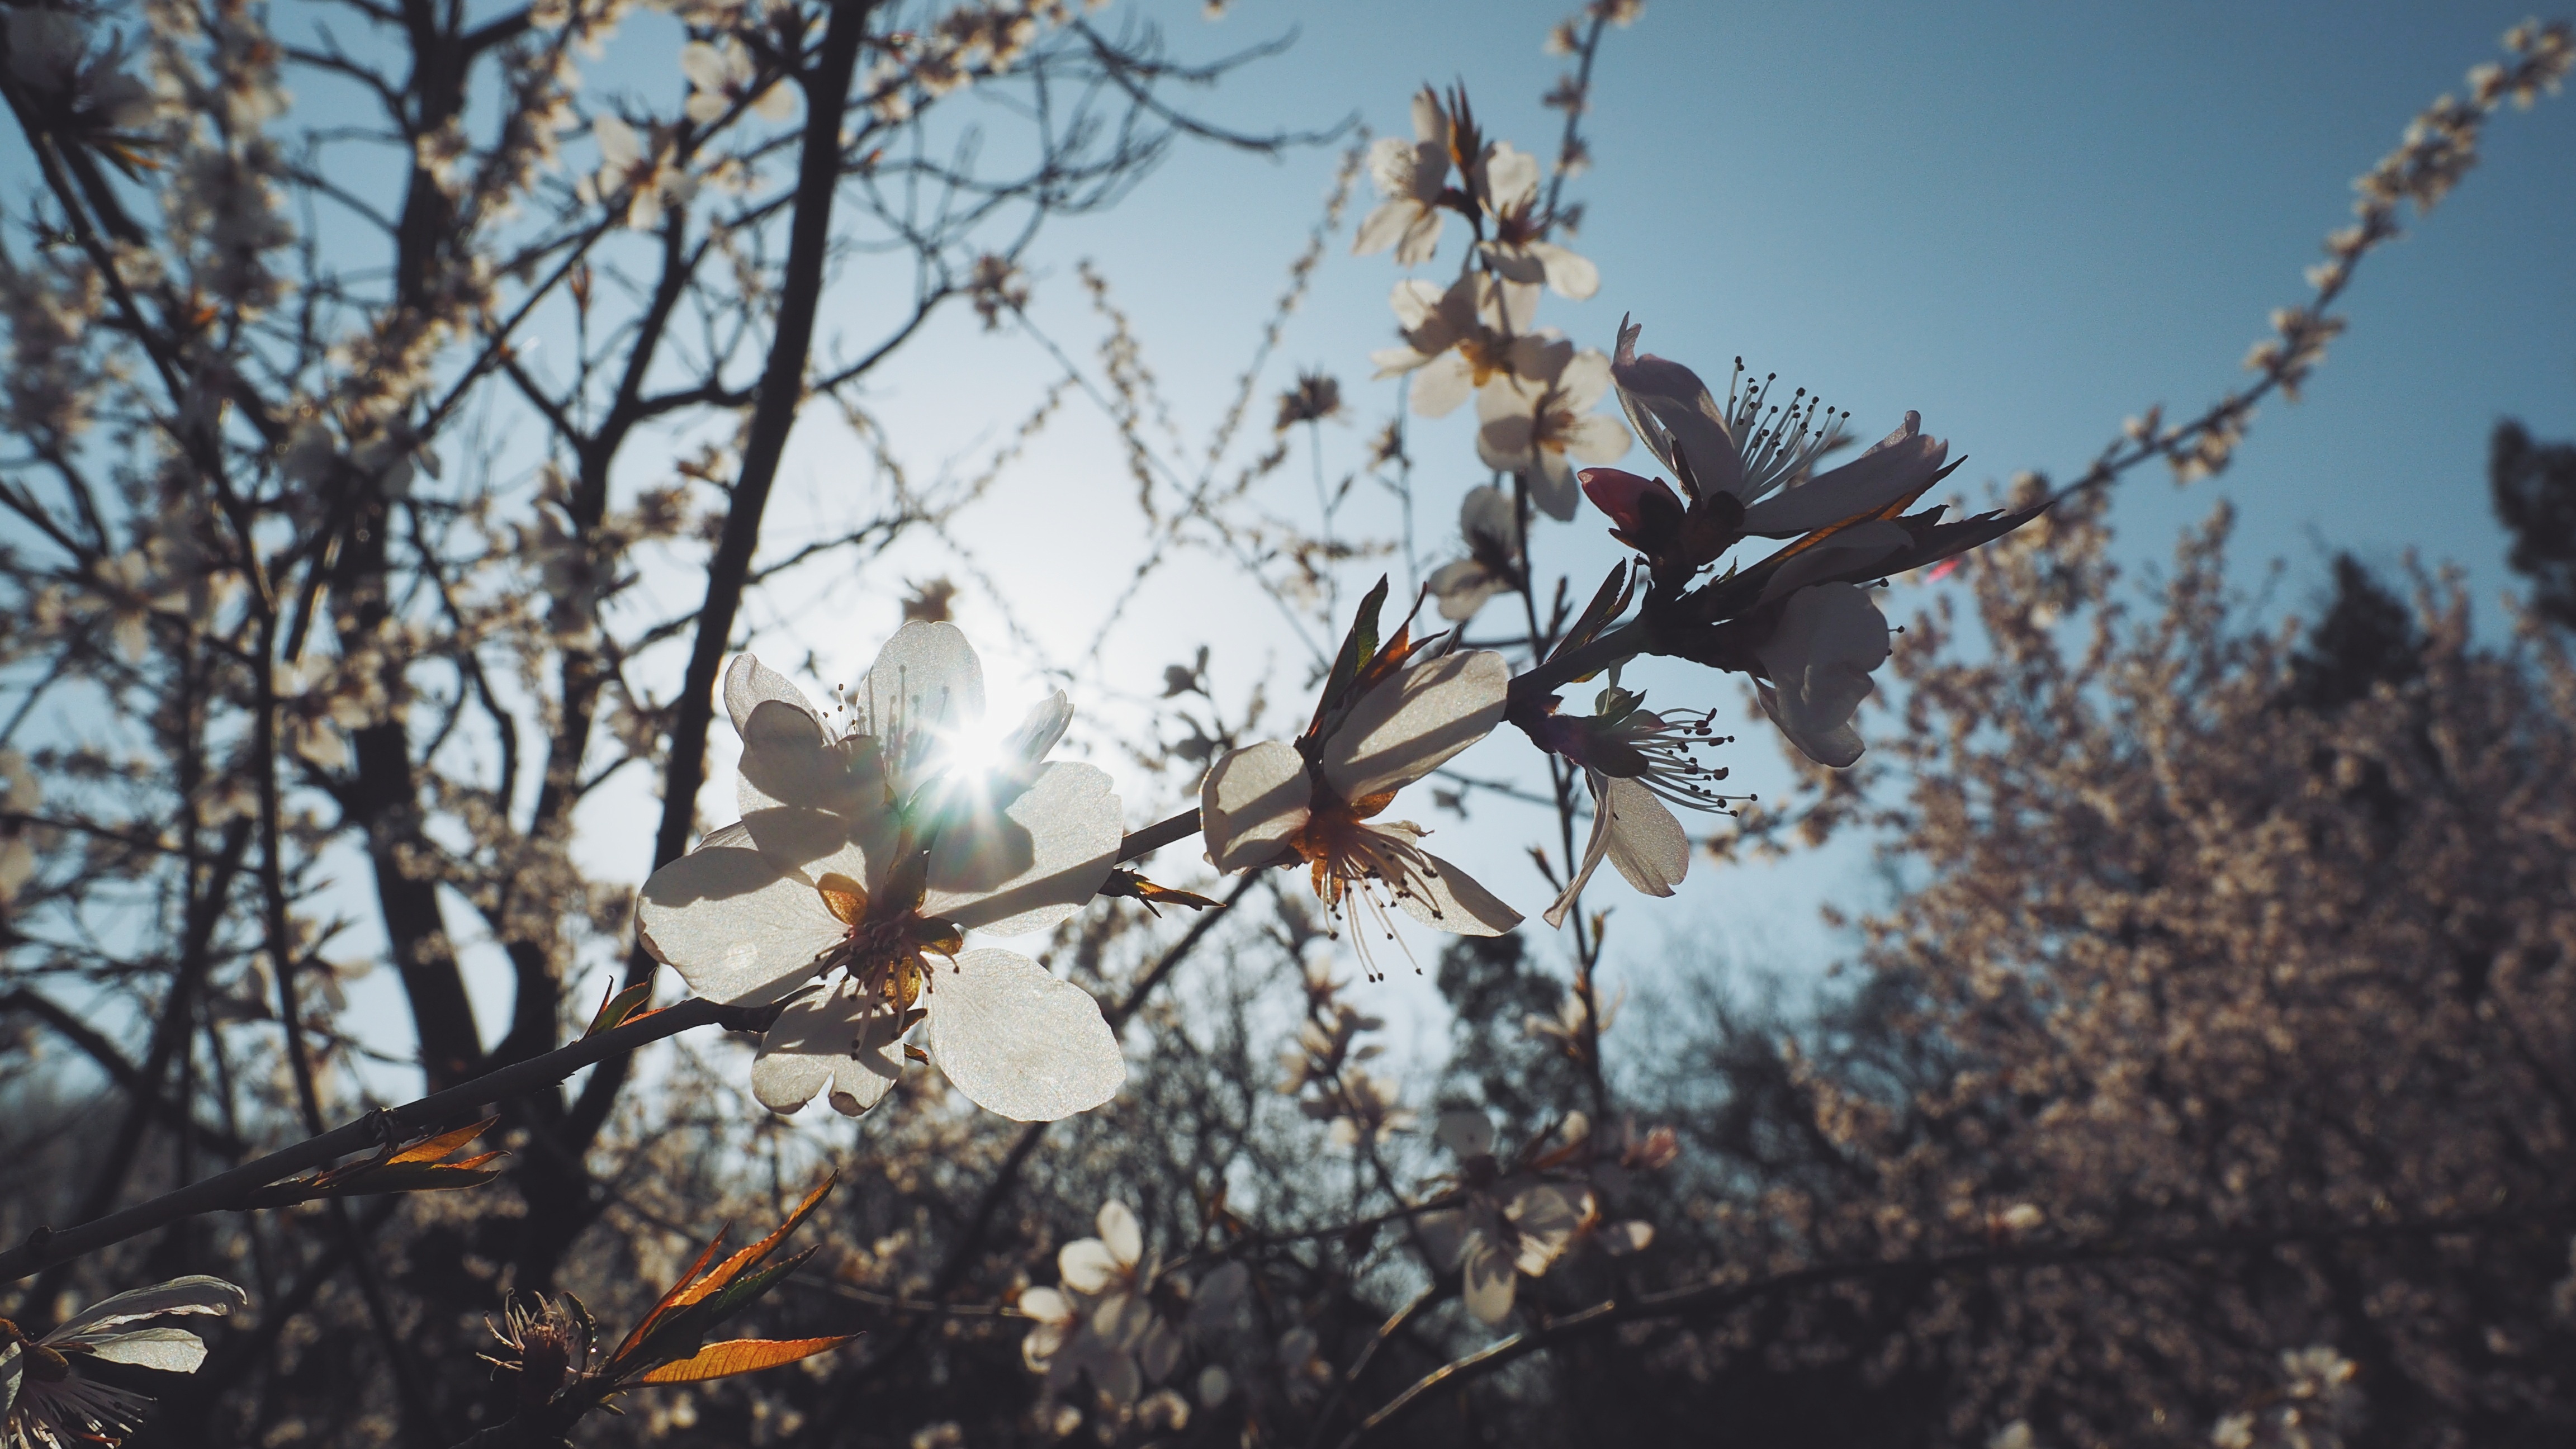
tree, nature, branch, blossom, snow, winter, plant, sunlight, leaf, flower, frost, spring, autumn, flora, season, twig, woody plant